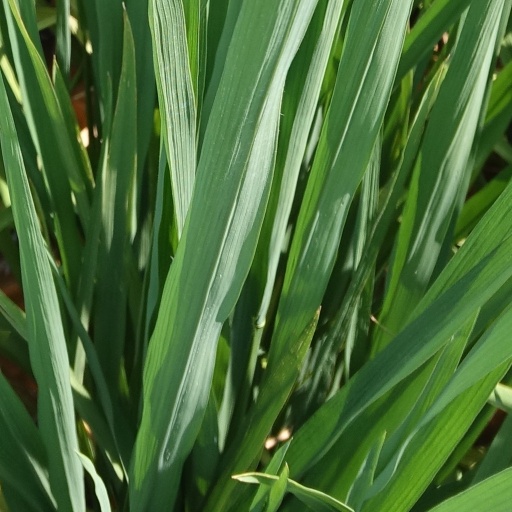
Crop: rice